Skodje Municipality

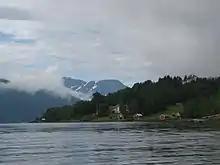
View of Håeimsvika

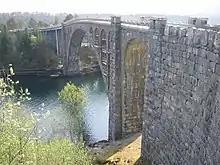
View of the Skodje Bridge

The municipality of Skodje was established in 1849 when the large Borgund Municipality was divided into two: the eastern part (population: 2,170) became the new "Skoue Municipality" (the spelling later changed) and the western part (population: 4,461) remained as Borgund Municipality. On 1 January 1902, Skodje Municipality was divided into two: the northern part (population: 1,547) became the new Vatne Municipality and the southern part (population: 1,551) remained as a smaller Skodje Municipality.